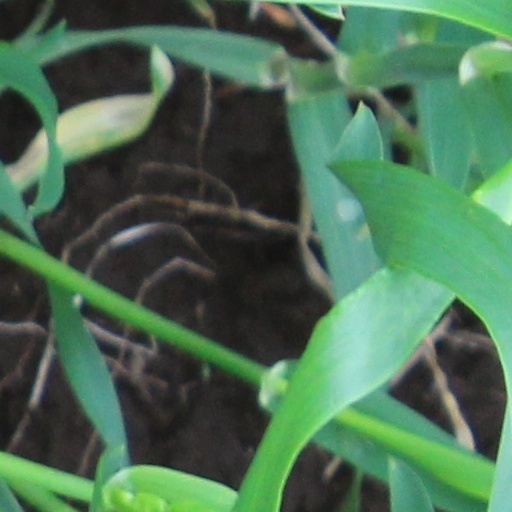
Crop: wheat